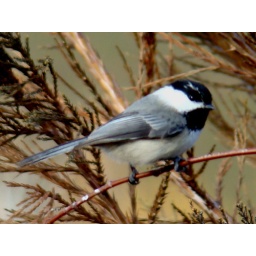
This bird could be somewhat leucistic with the white above the eye.